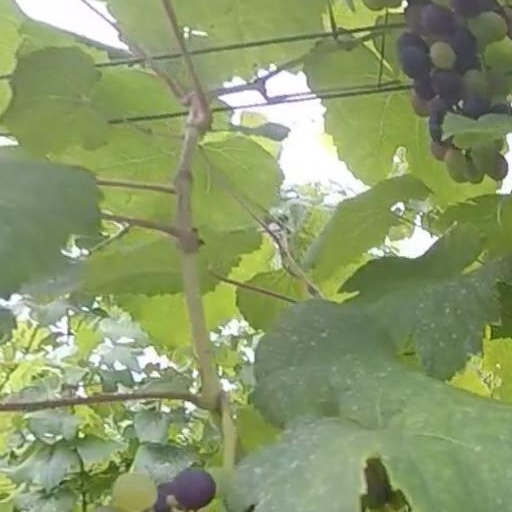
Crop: grape